Sky position (RA, Dec in degrees): 142.247, 2.137
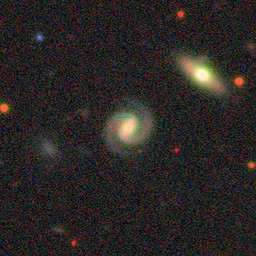
Galaxy morphology: Barred Spiral Galaxies